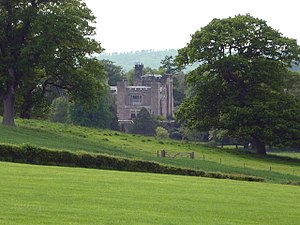
Borge og slotte i England / Lancashire
Denne liste over borge og slotte i England er ikke en liste over alle bygninger og steder, hvor ordet ”castle” indgår i navnet eller en liste over bygninger, som er en borg i middelalderlig henseende. Det er heller ikke en liste over alle borge og slotte, der nogensinde er bygget i England: Mange er forsvundet sporløst, men er hovedsageligt en liste over bygninger og ruiner. De bygninger, som er bevaret, er alle blevet ændret i løbet af historien.